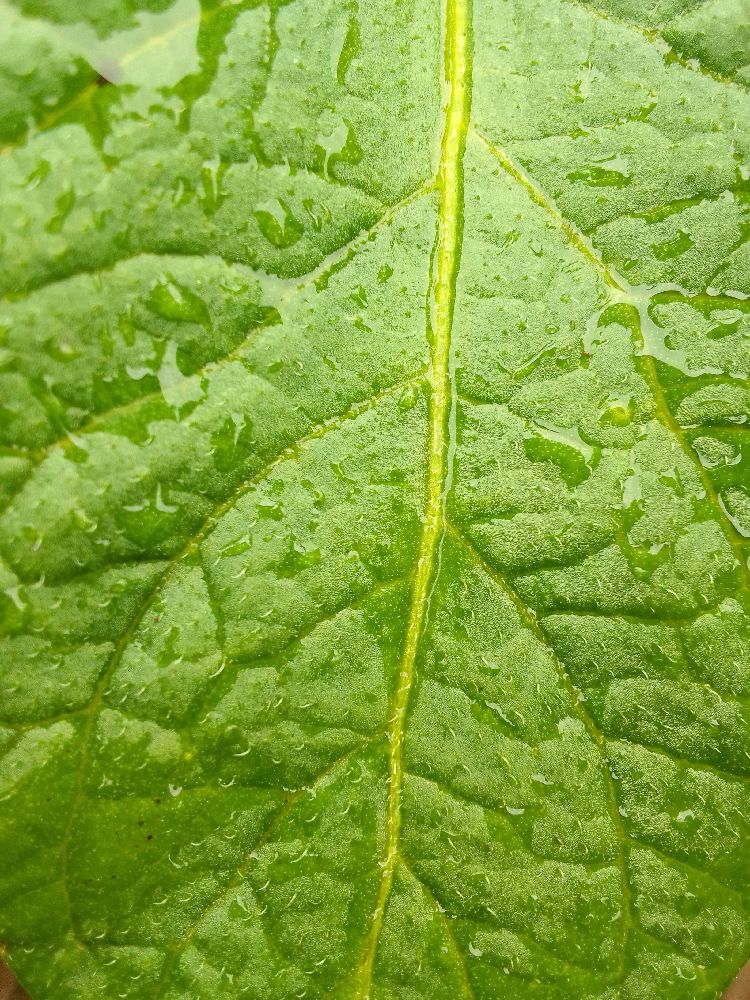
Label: Healthy